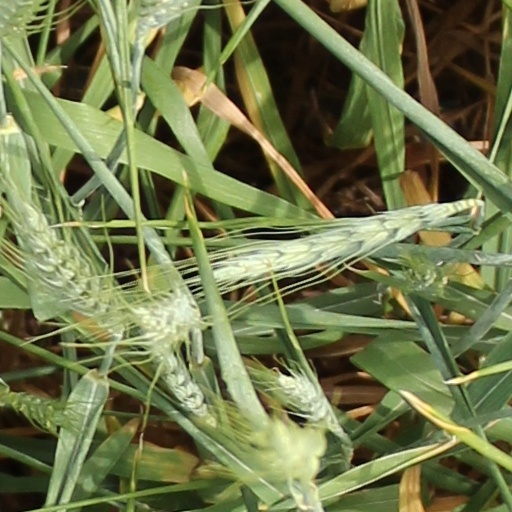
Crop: wheat